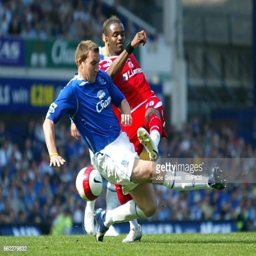
football player and battle for the ball